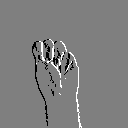
ASL letter: m